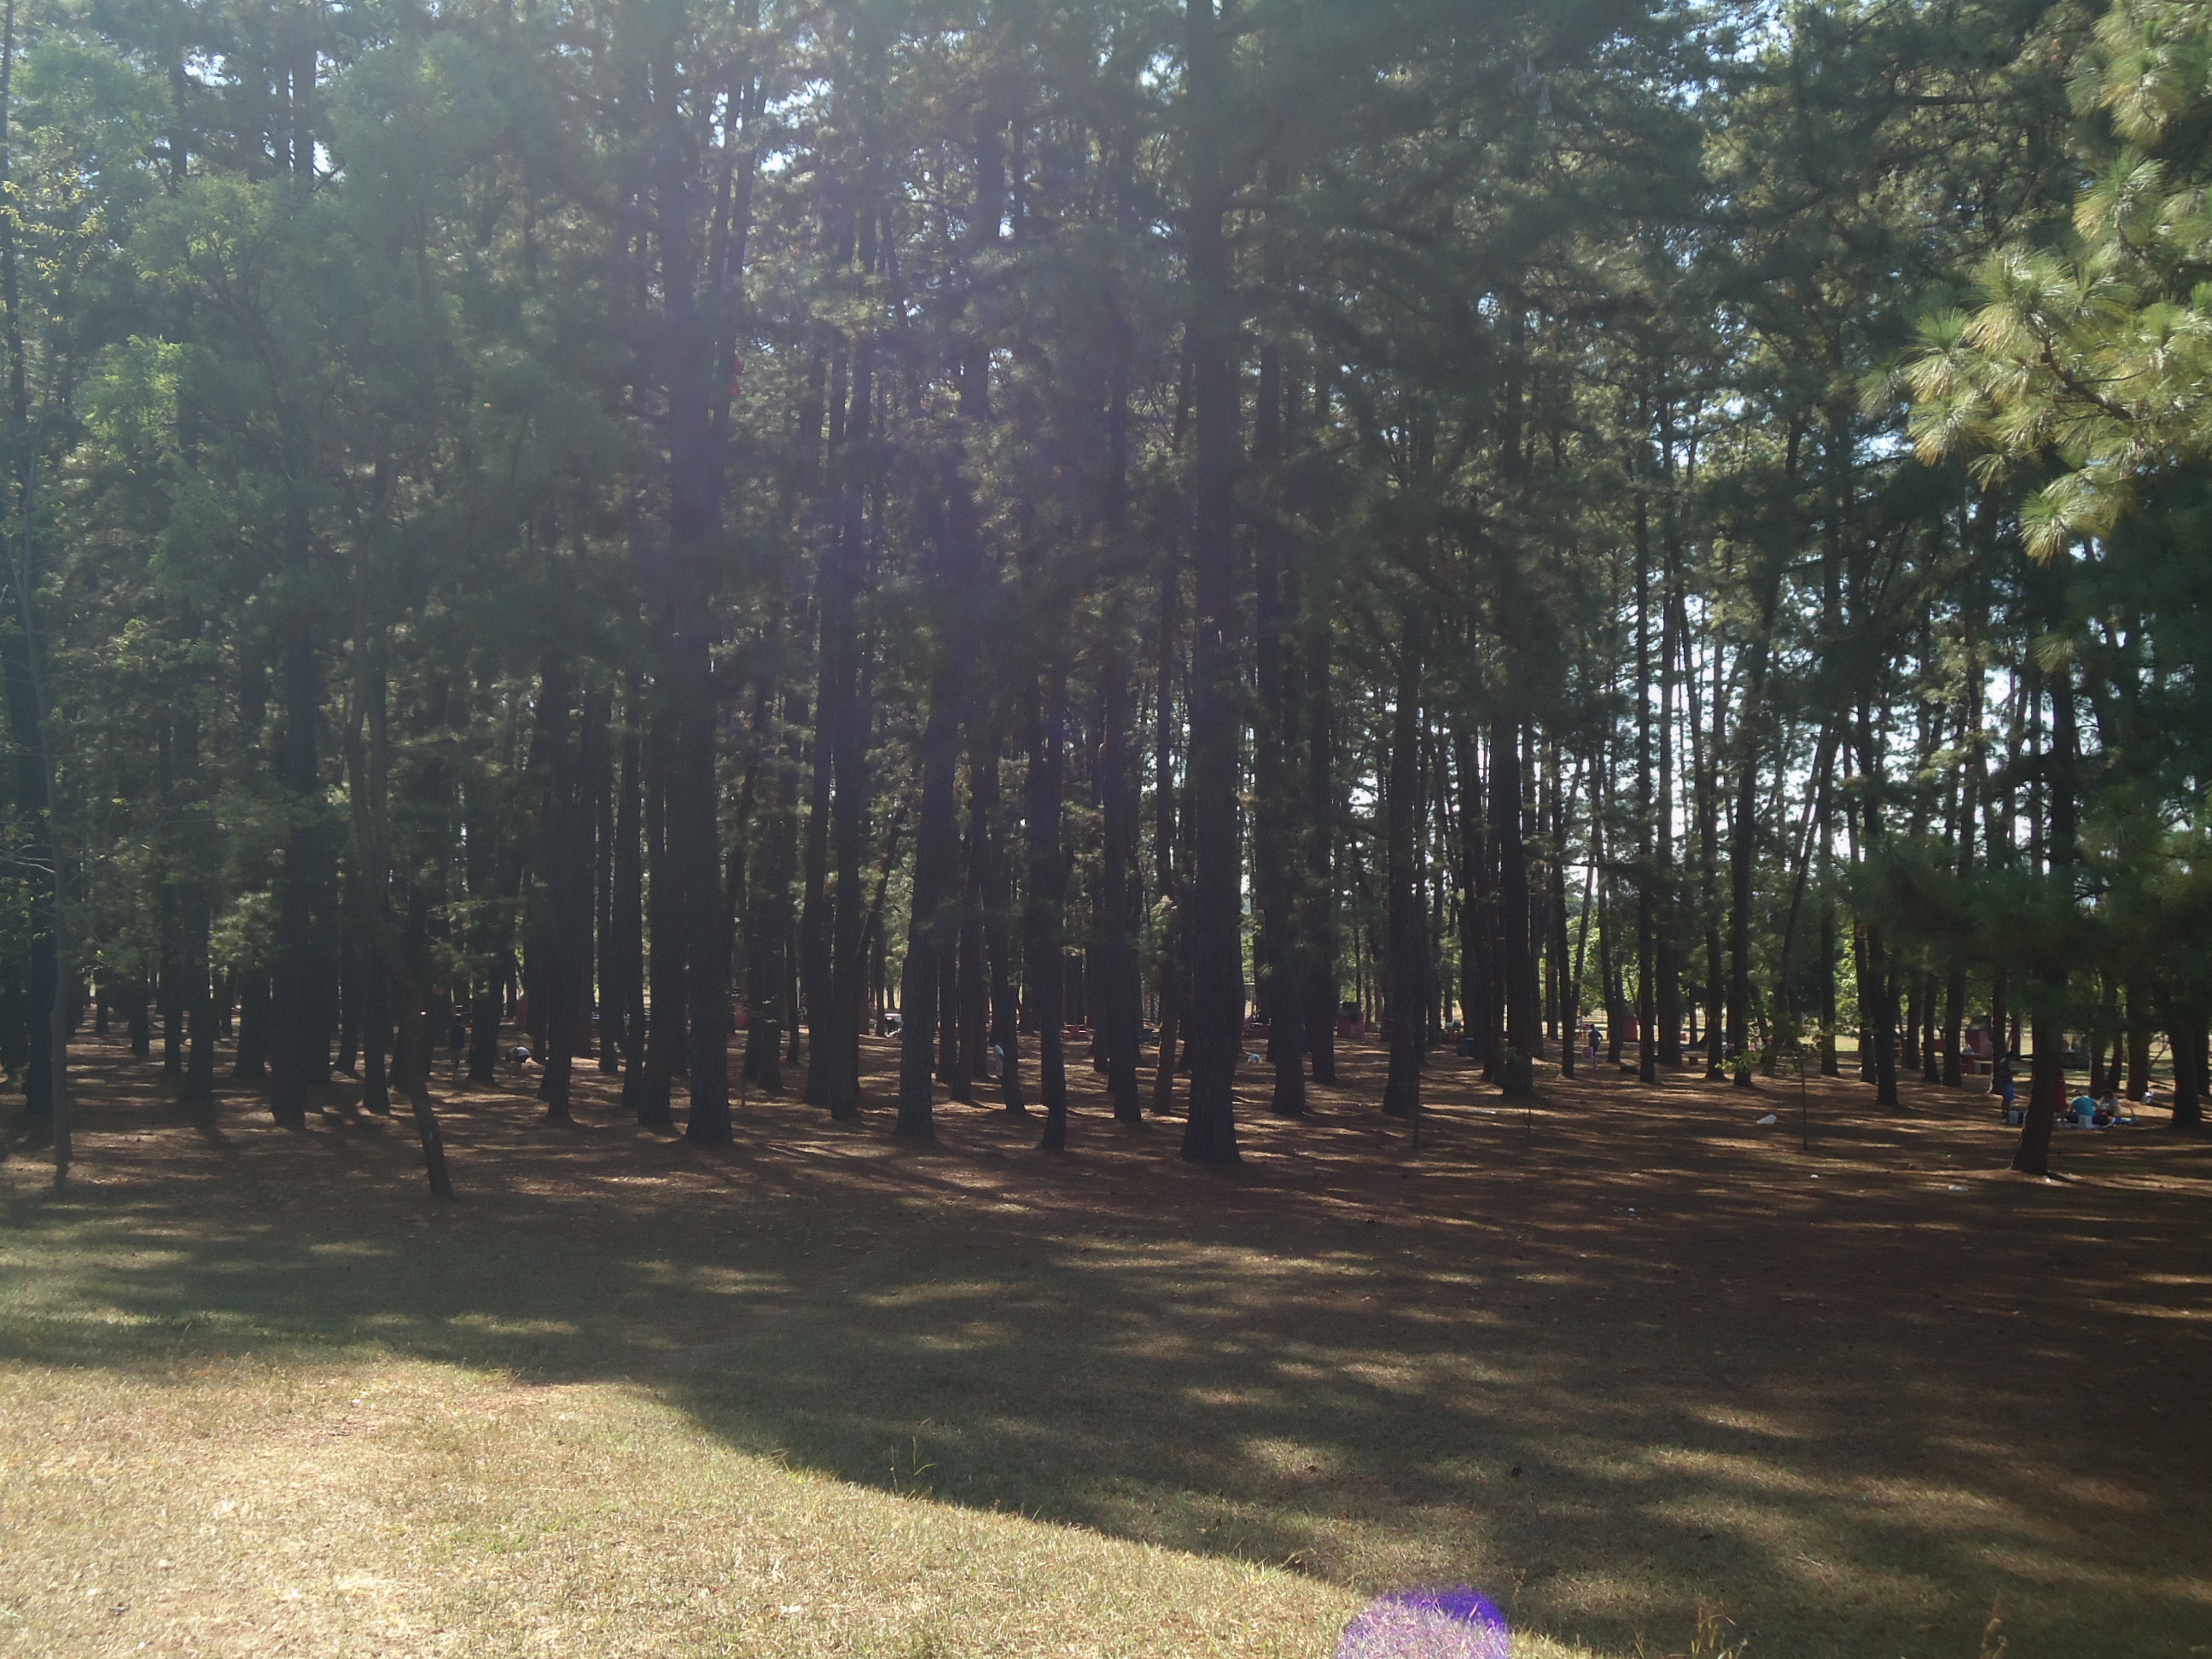
trees, tree, forest, spruce fir forest, natural environment, grove, woodland, tropical and subtropical coniferous forests, biome, nature reserve, woody plant, natural landscape, Northern hardwood forest, temperate broadleaf and mixed forest, temperate coniferous forest, plant, sunlight, old growth forest, state park, grass, plant community, land lot, valdivian temperate rain forest, pine family, pine, trunk, conifer, path